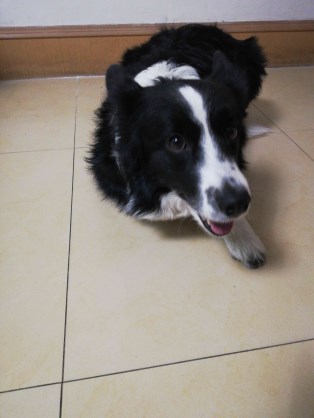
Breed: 2594-n000109-Border_collie